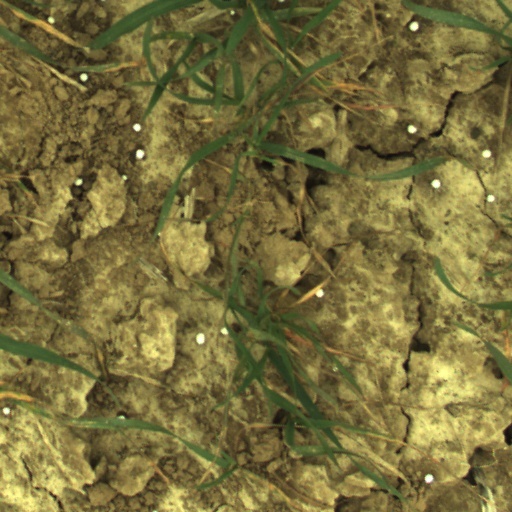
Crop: wheat